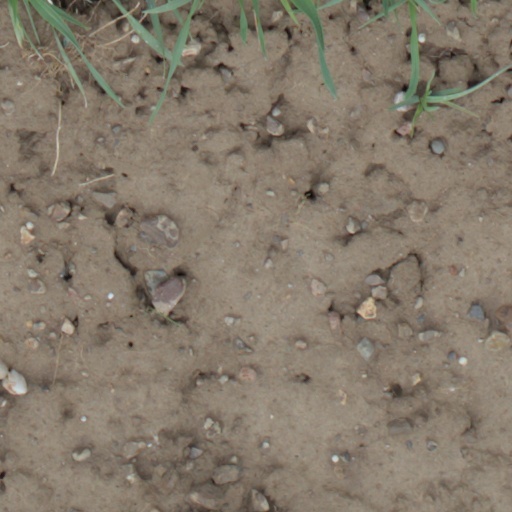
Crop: wheat